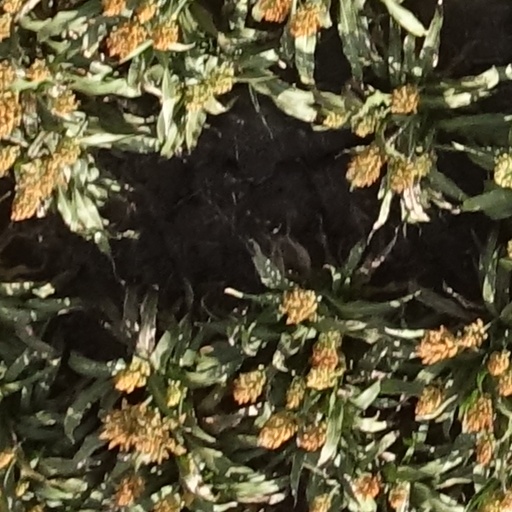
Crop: sorghum